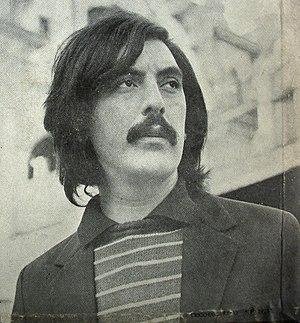
José María Carbajal Pruzzo, connu comme El Sabalero, est un chanteur, compositeur et guitariste uruguayen, auteur et interprète de nombreuses chansons à grand succès telles que Chiquillada, A mi gente et La Sencillita.